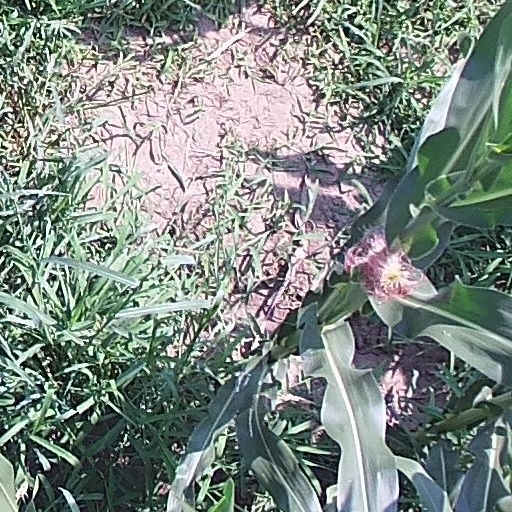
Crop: maize; corn